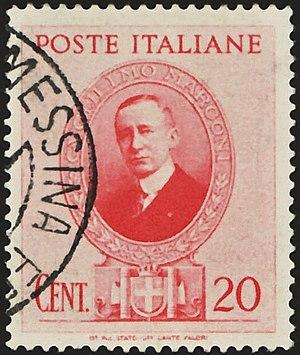
Cet article fait la liste des personnalités présentes sur les timbres-poste d'Italie, du territoire libre de Trieste, des postes coloniales italiennes, des territoires occupés par l'Italie pendant la Première Guerre mondiale, des bureaux de poste italienne à l'étranger et des États italiens.